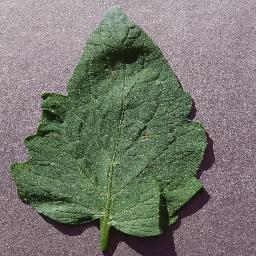
Label: Tomato___Target_Spot